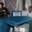
Label: television